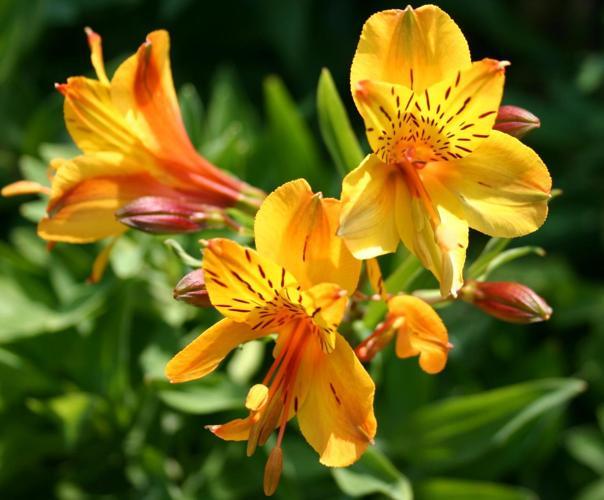
Label: peruvian lily